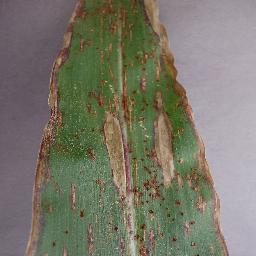
Label: Corn_(Maize)___Northern_Leaf_Blight